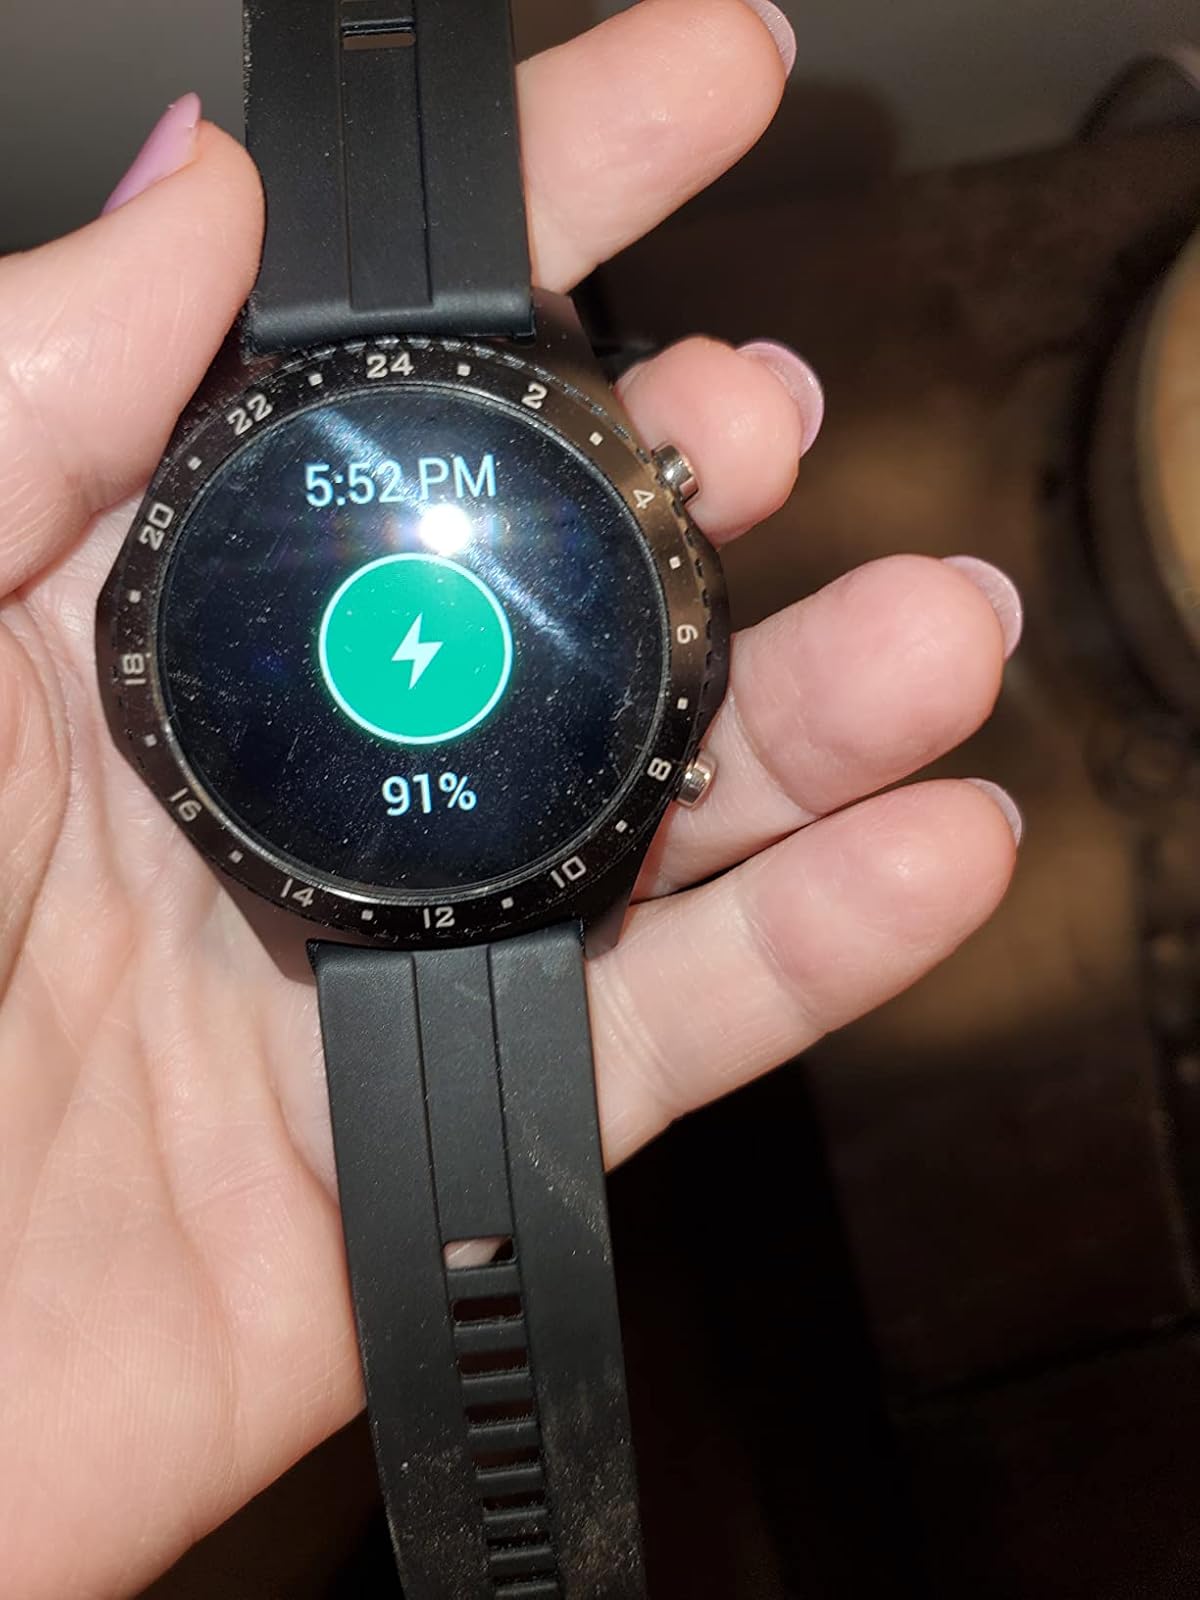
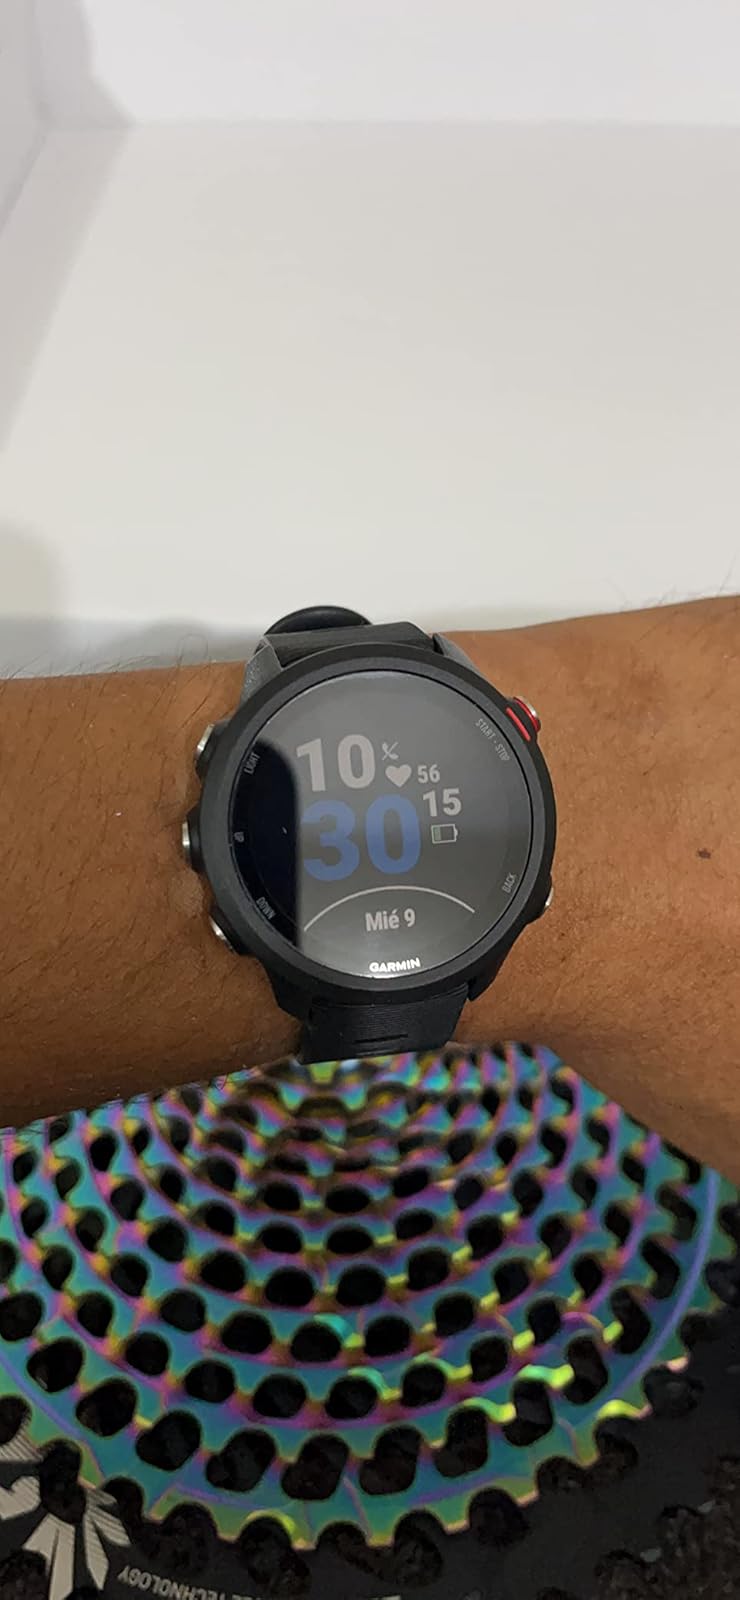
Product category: smartwatch
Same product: no